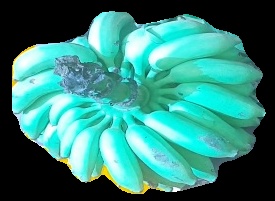
Variety: elakki-bale
Grade: grade2